Ayyavazhi rituals

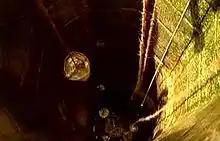
Inner view of the Octagonal Muthiri Kinaru in Swamithope

Physical closeness was necessitated mainly because of the smallness of the well. Besides bathing, they drank this water as a cure for their illnesses. They cooked their food with this water, and ate the food in a community feast. In the course of events, the well and its water seem to have acquired religious significance to the people of Ayyavazhi. The acts of bathing, drinking a few drops of it, and cooking the food with this water came to be repeated with a ritual fervour. People consider the well a sacred one, and the water as having miraculous powers to heal sicknesses, thousands of people having benefited. A couplet from the Sattu Nittu Olai of Arul Nool reads: "everyone is drinking the milk of the well around which miracles are growing". People considered it a religious obligation to bathe and drink at least a few drops of water from this well.